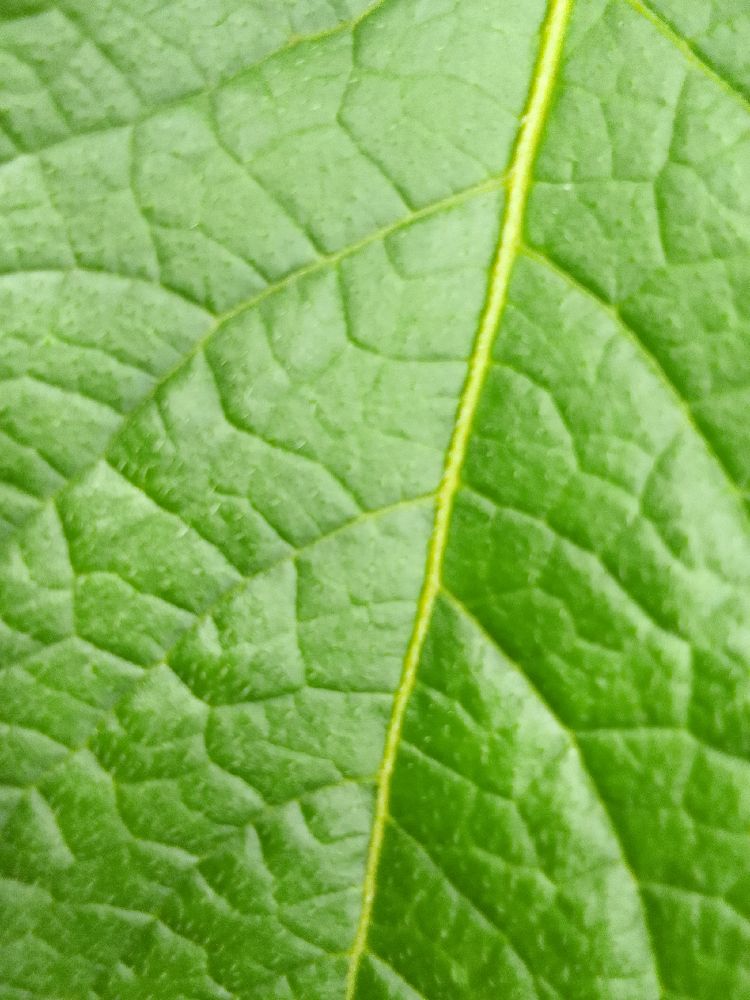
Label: Healthy